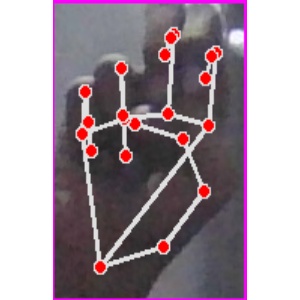
अक्षर: ह